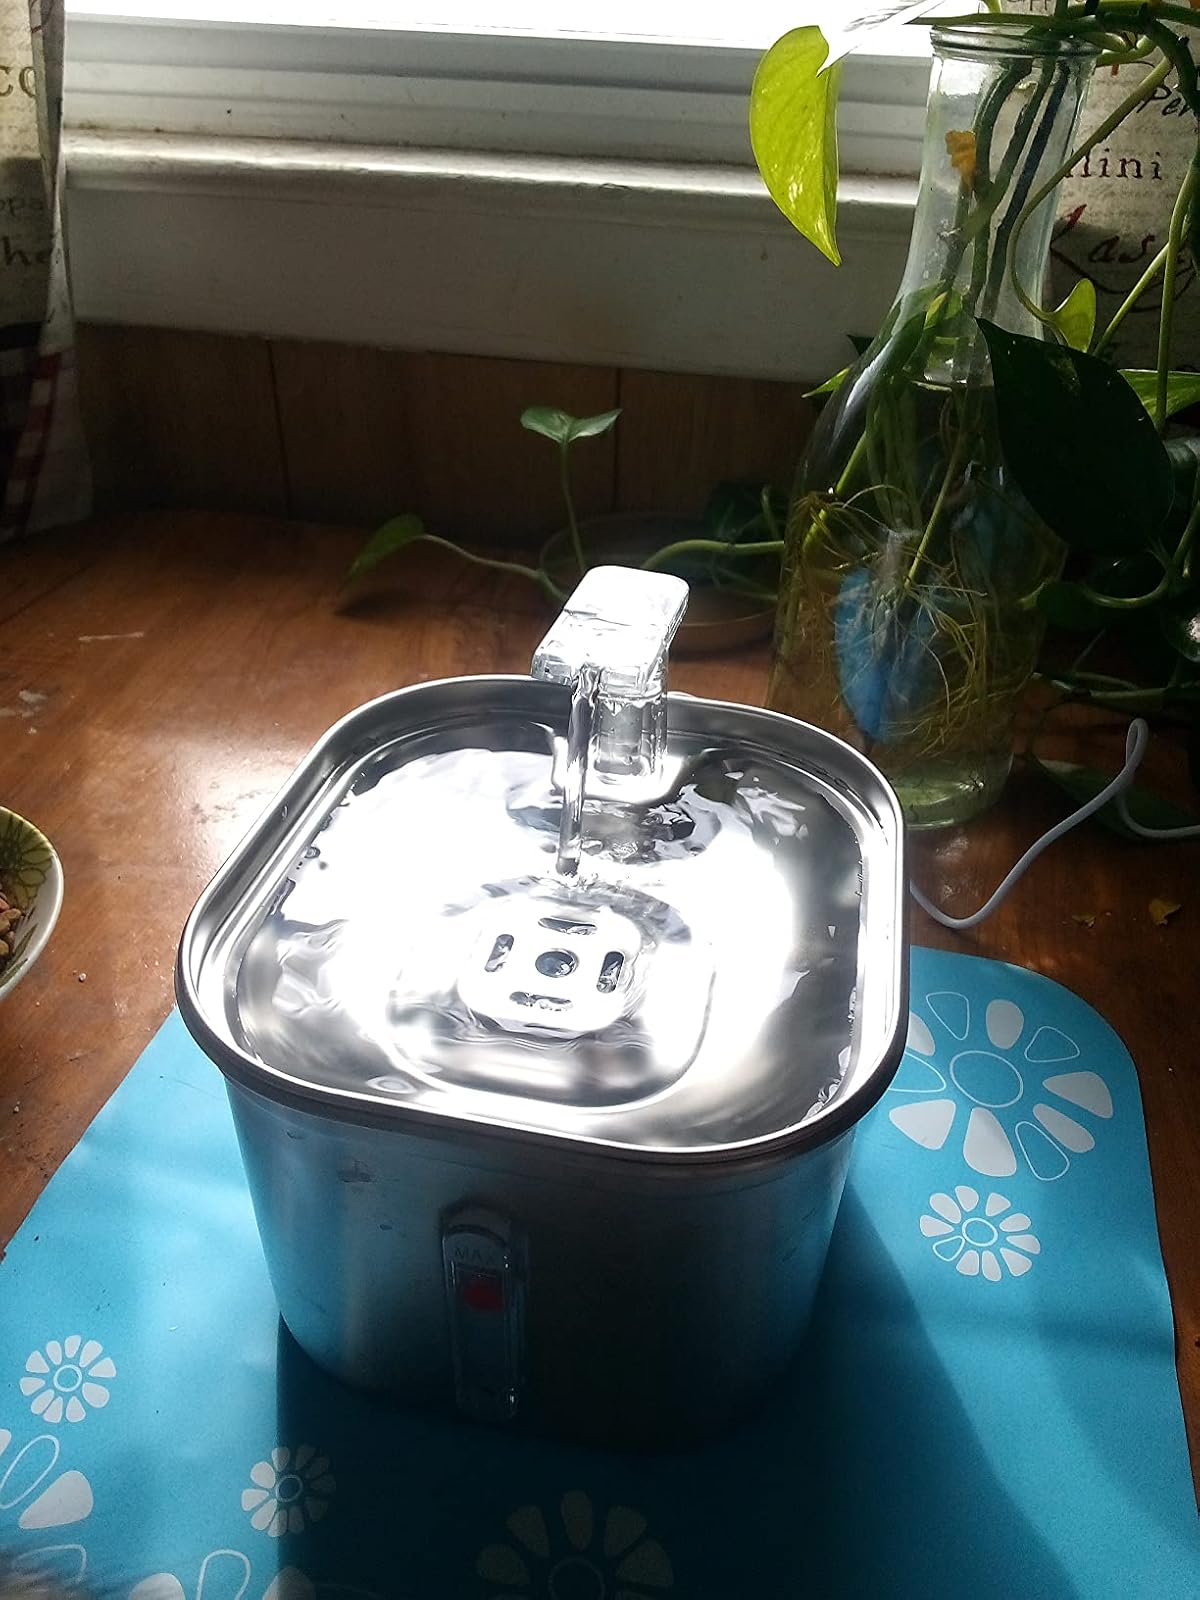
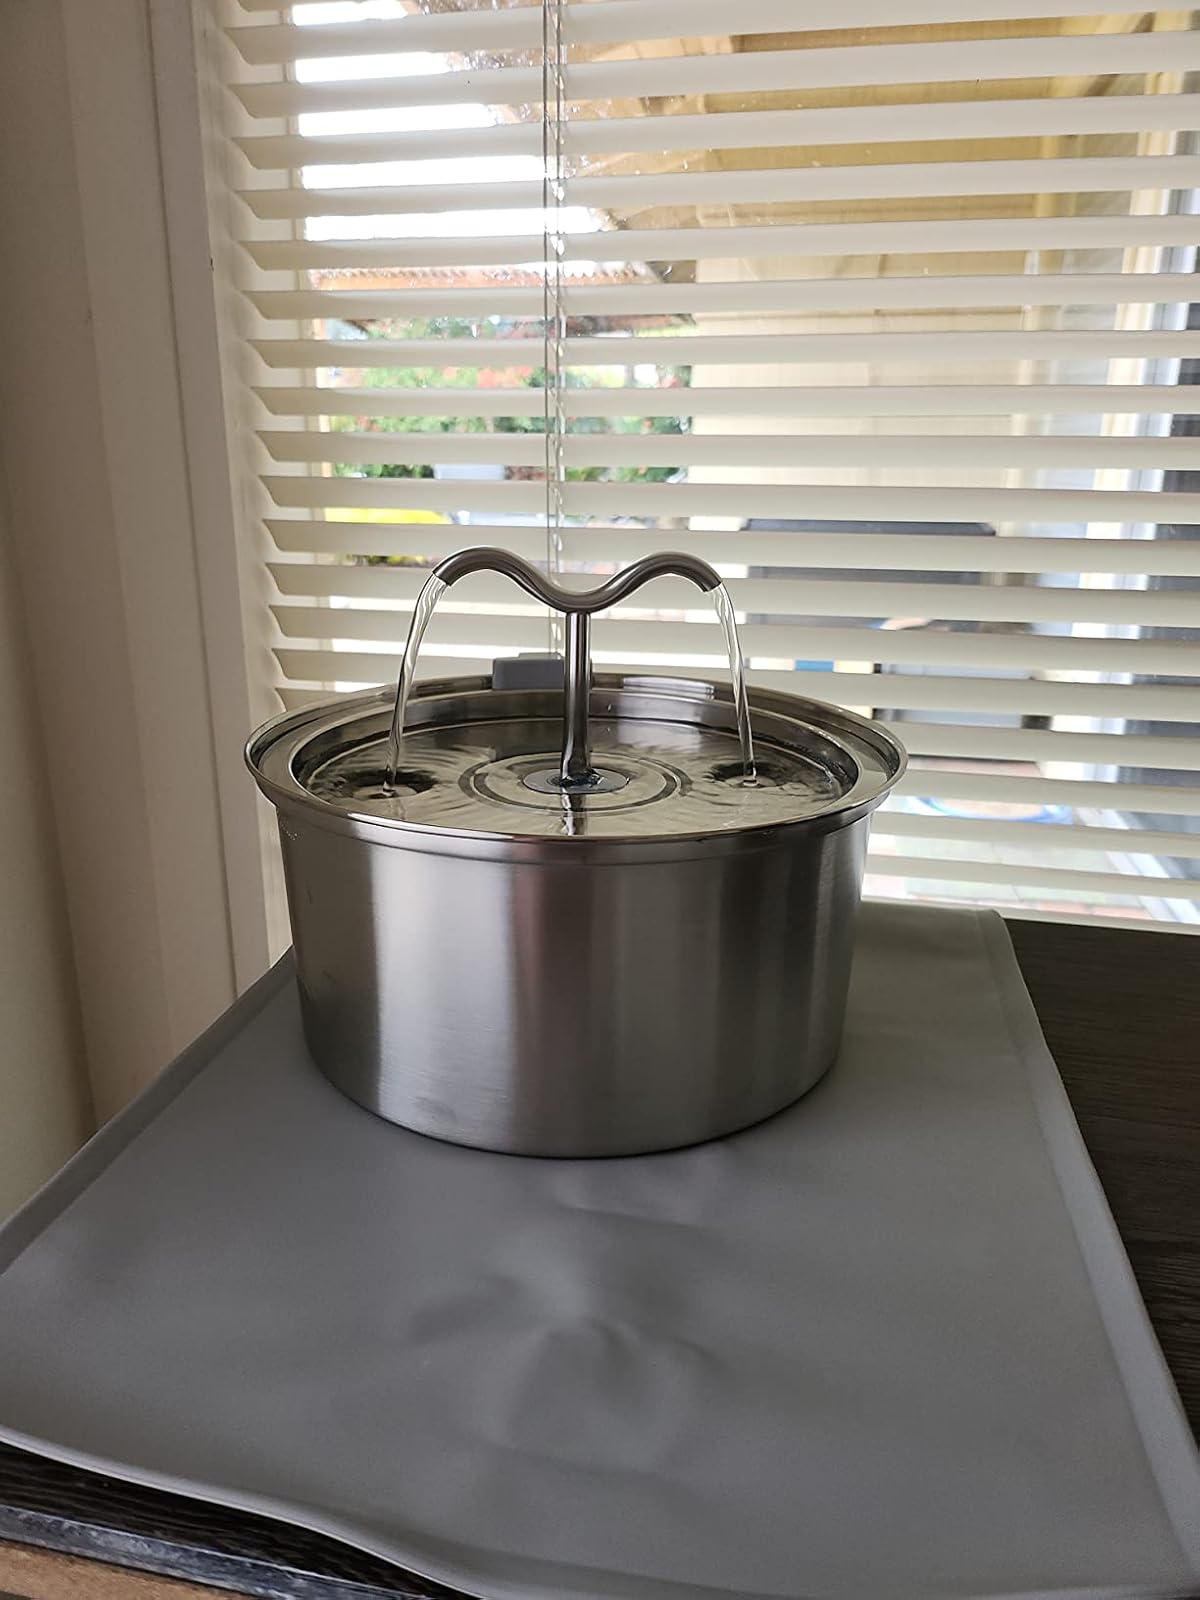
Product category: items_bowl
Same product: no